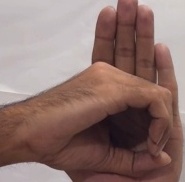
ASL sign: 0